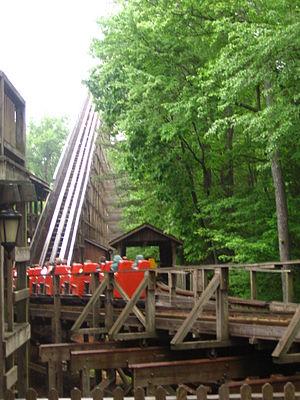
Edgley’s Adventure World ouvert au public en novembre.
Le Kings Dominion est un parc d'attractions de 160 hectares situé à Doswell, situé à 37 km au nord de Richmond en Virginie, aux États-Unis, et à 134 km au sud de Washington DC, sur la route inter-états 95. Le parc est actuellement la propriété de Cedar Fair Entertainment, et faisait partie de l'ancienne chaîne Paramount Parks que Cedar Fair racheta à CBS Corporation le 30 juin 2006.